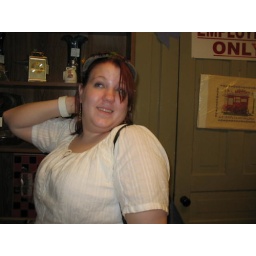
Me in a small hat looking at the strange lamp in the celing